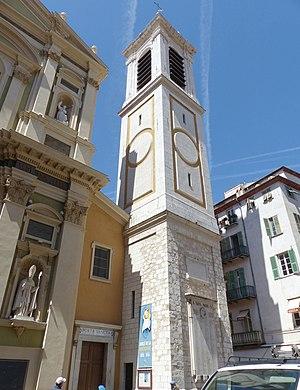
Nice (Alpes-Maritimes, France), cathédrale Ste Réparate, façade orientale, l'édifice étant ""contre-orienté"" (en sens inverse de la tradition